Lae Botanic Gardens

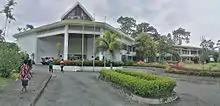
Photo of Forest Research Center, Lae Botanical Gardens.The Herbarium to the right of photo

The Forest Research Institute is located on Huon Road in the grounds of the Botanical Gardens. The building was donated by the Government of Japan as a symbol of friendship and cooperation in 1989 .The Forest Research Institute is a government agency that conducts research on the sustainable management and wise resource utilization of forest resources. The Forest Research Institute also provides a scientific basis for the management of PNG’s forest resources through research activities.